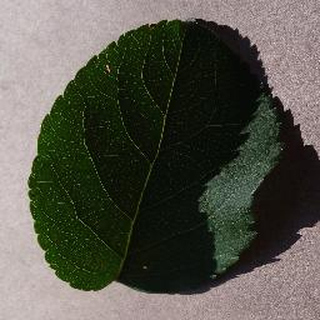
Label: healthy_apple